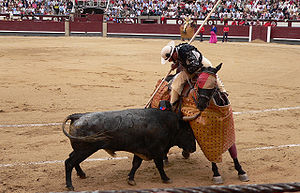
Tyrefægtning
Picador
Tyrefægtning er en kamp mellem en torero også kaldet en matador og en tyr i en arena.